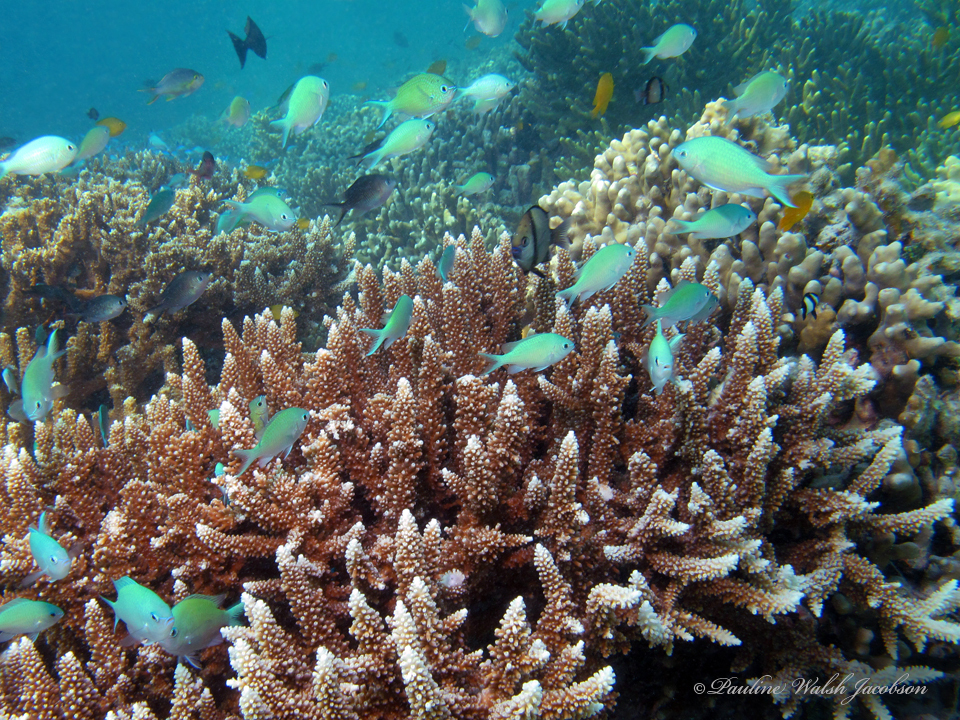
Chromis viridis (Blue-green Chromis)